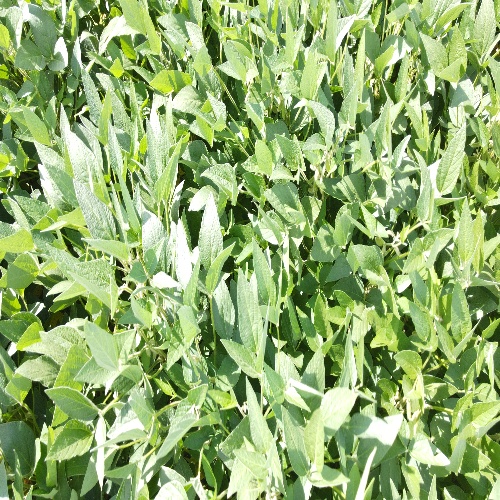
Label: Healthy